Umer Adamanov

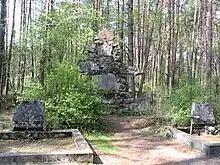
2006 photograph of the cemetery in Hamernia, Józefów where Adamanov is buried.

The command of the detachment learned of the arrival of an armored train of SS men in the village of Jozefów on 1 June 1943. The SS men began raiding a local church and massacring local villagers as part of the genocide of Polish people. A group of 50 partisans under the command of Adamanov attacked the enemy garrison, despite the numerical superiority of the enemy's forces, and began pushing the Germans back towards the railway. Adamanov fought advanced in the battle with the use of a light machine gun, but was killed by a German sniper after he stood up and went into attack after injuring his left hand. After his death he was posthumously awarded the Order of the Cross of Grunwald 3rd class and promoted to the rank of captain. Despite fighting to the death against the Nazis, Adamanov's entire family in Crimea was deported to Central Asia because of their Crimean Tatar ethnicity, where many of them died of malaria and starvation.